Misasagi Station

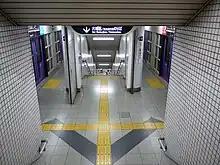
Platforms 1 and 2 of the station

The station is a cross-platform interchange between the Tōzai Line and the Keihan Keishin Line, with two tracks and one island platform on both the second and third basement levels. The westbound platform (which is used for trains to Uzumasa Tenjingawa) is stacked above the eastbound platform (which is used for trains to Rokujizō and Biwako-hamaotsu).